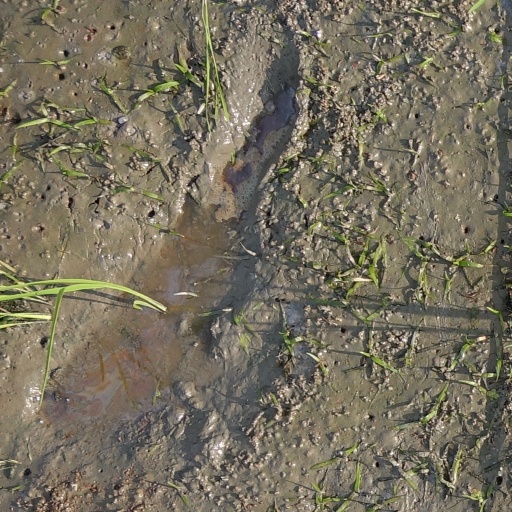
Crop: rice